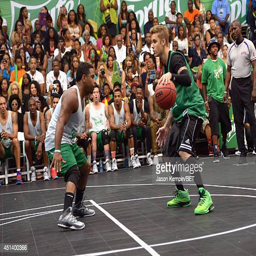
pop artist attends event during the experience at tourist attraction